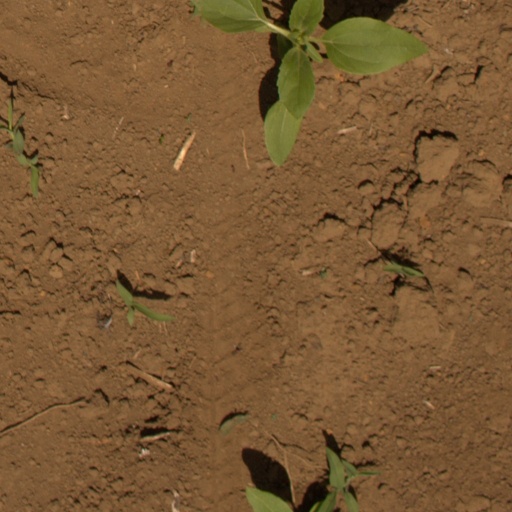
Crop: Jerusalem artichoke